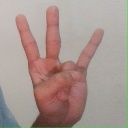
अक्षर: क्ष